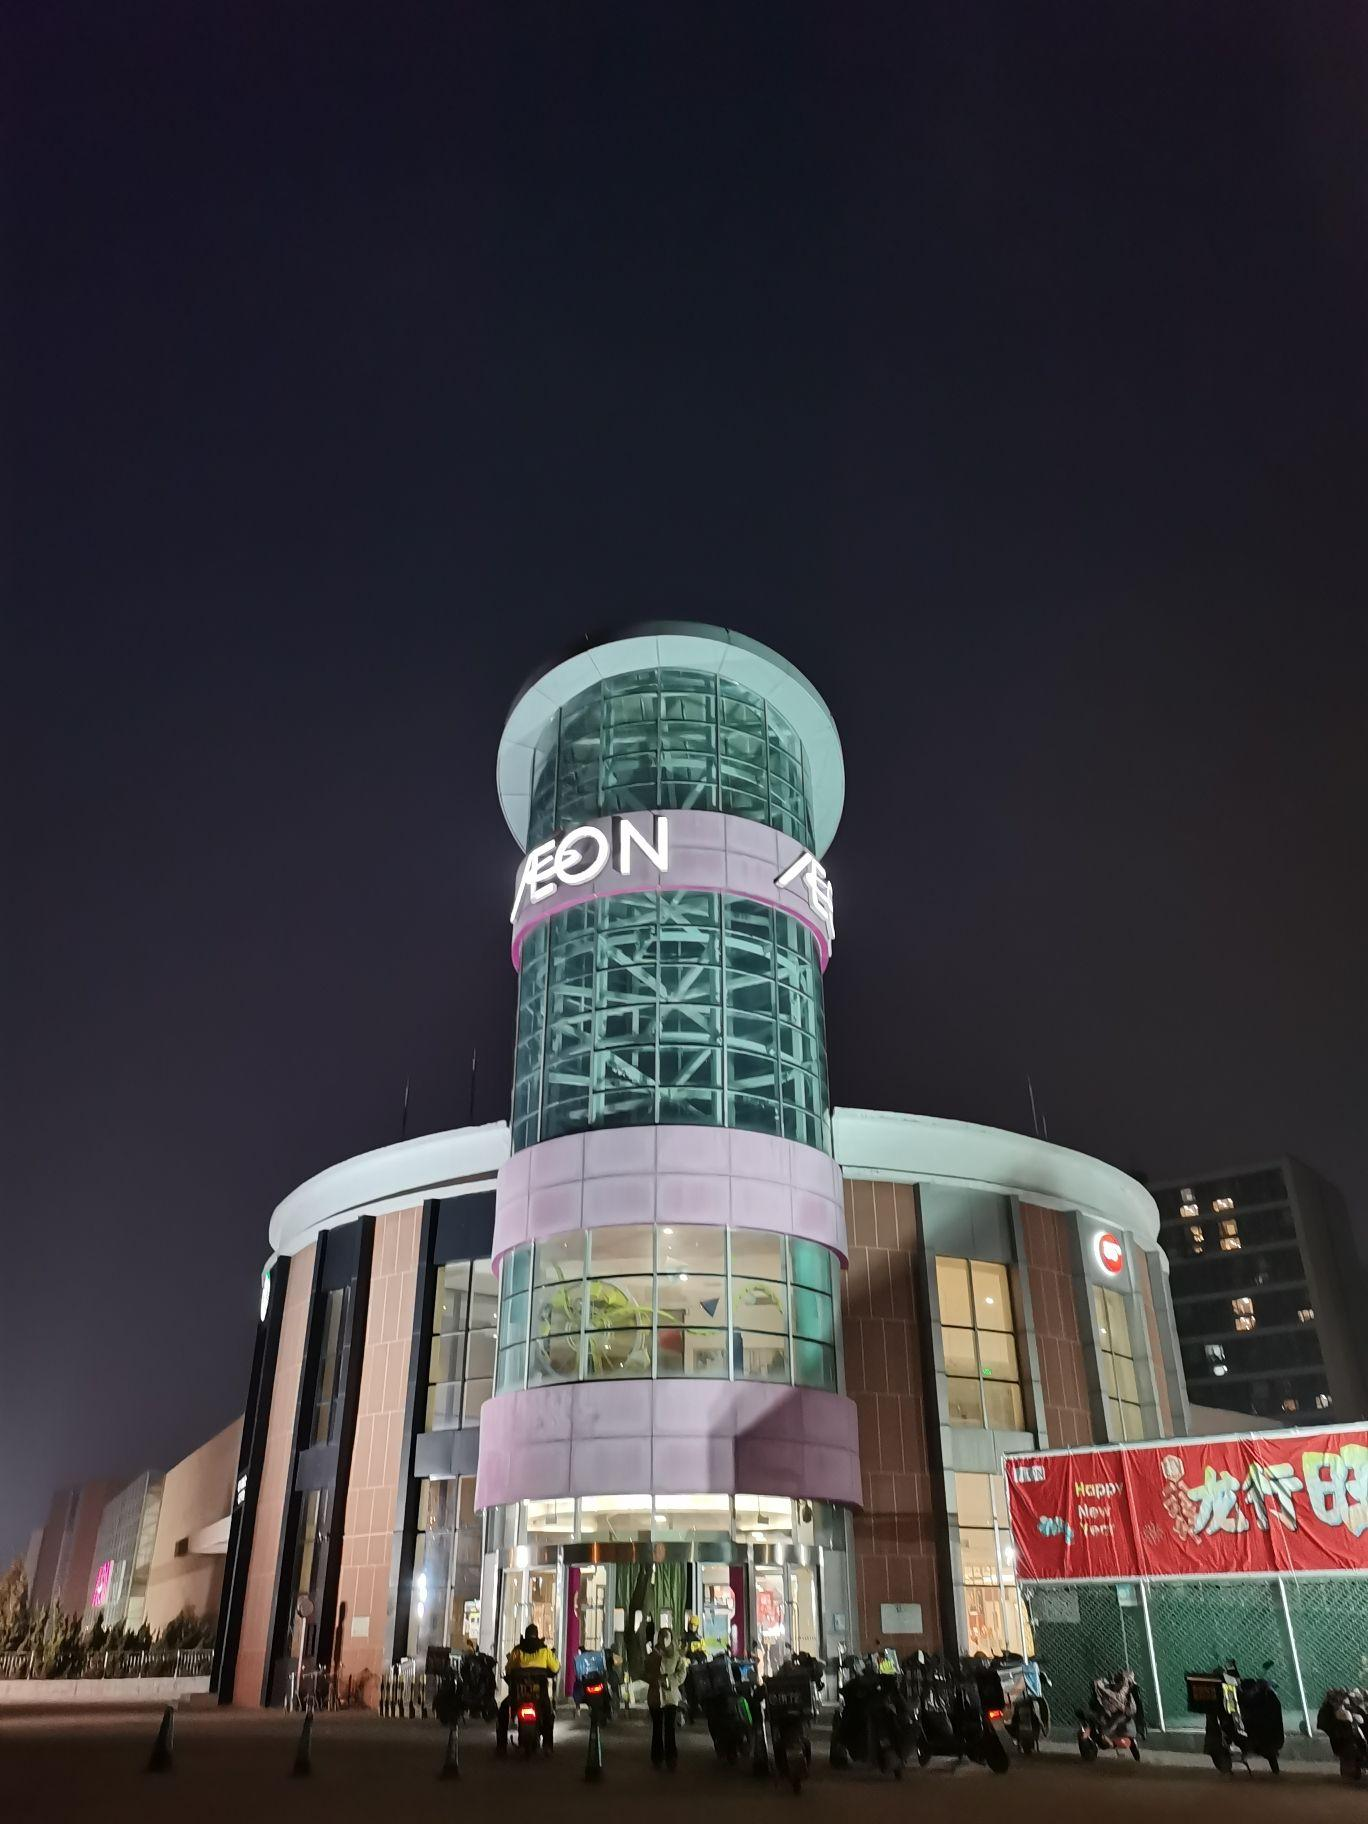
地标名称：永旺
所在城市：青岛市·市北区